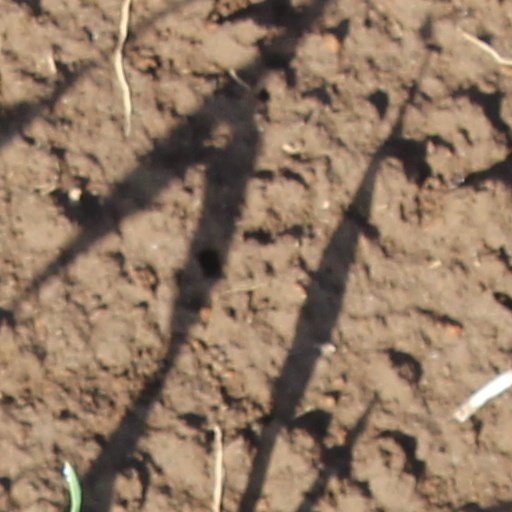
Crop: wheat